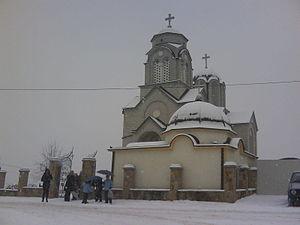
L'éparchie de Šumadija est une éparchie, c'est-à-dire une circonscription de l'Église orthodoxe serbe. Située au centre de la Serbie, elle a son siège à Kragujevac. À sa tête se trouve l'évêque Jovan.